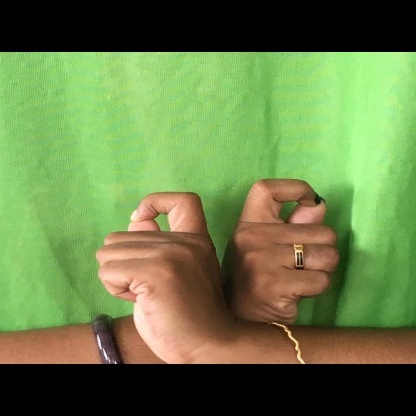
Mudra: Berunda